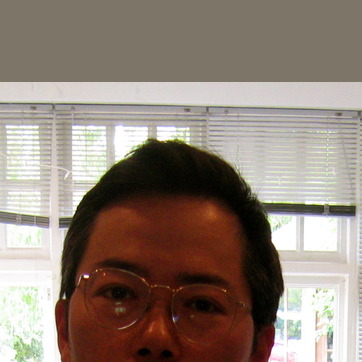
Material: hair